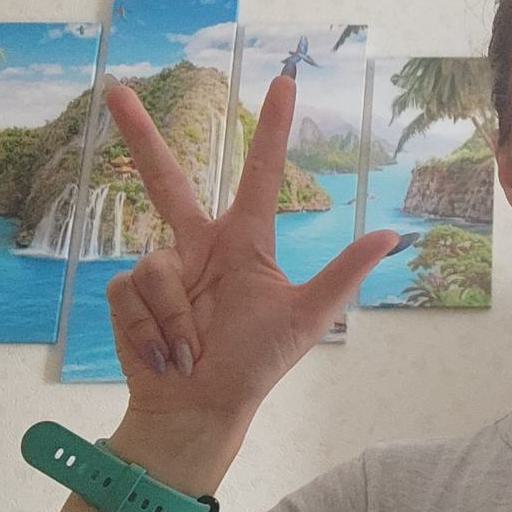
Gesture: three2